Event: Nepal Earthquake
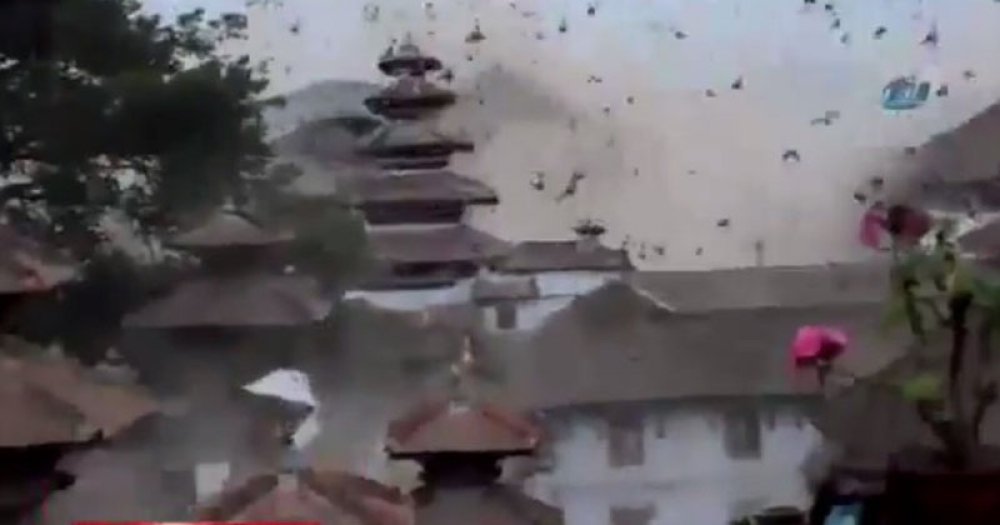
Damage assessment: damage